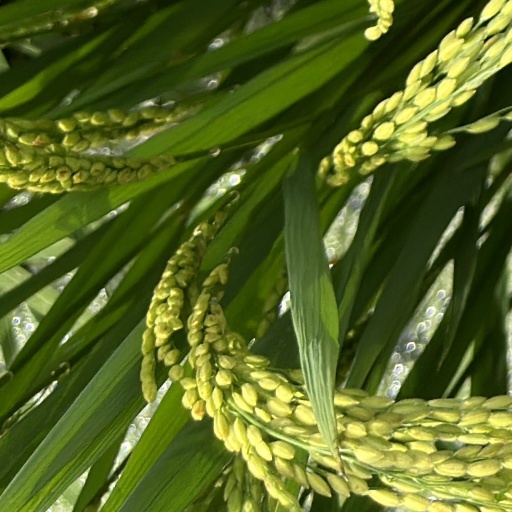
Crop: rice